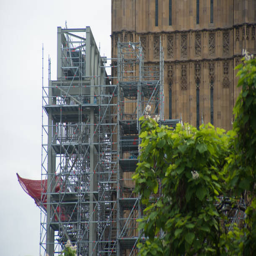
a construction site known is seen while is being restored .